Romantic thriller

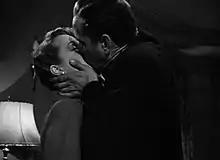
Frame from the 1941 trailer for romantic thriller film "The Maltese Falcon" showing Humphrey Bogart as Spade kissing Mary Astor as Brigid.

A romantic thriller is a narrative that combines elements of both the romance and thriller genres. The goal of romantic thrillers is to entertain audiences by evoking discomfort through moments of suspense along with heightened feelings of anxiety and fear. While the concept of a thriller is more widely recognized it often transcends the boundaries of a single genre.